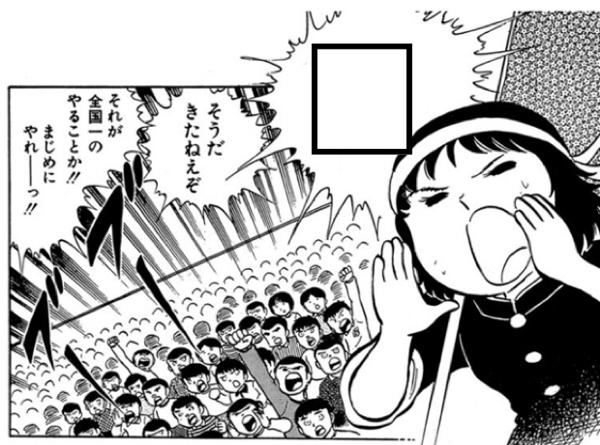
回答: 東西南!